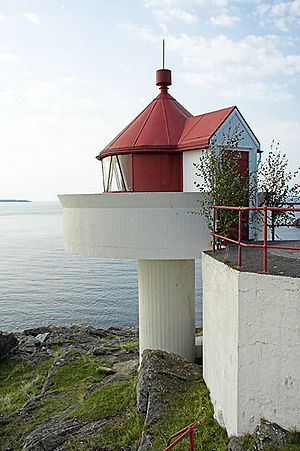
Fjøløy fyr
Fjøløy fyr